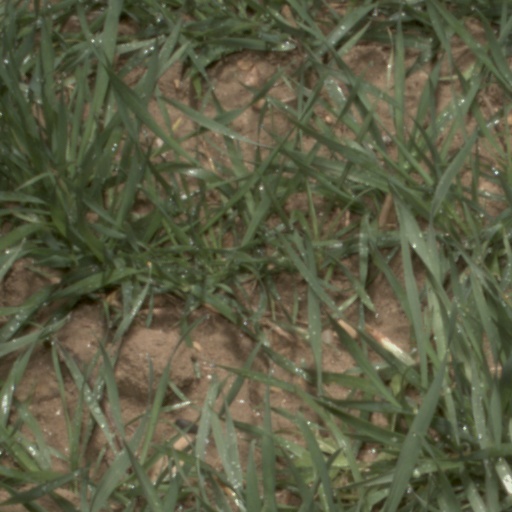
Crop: wheat